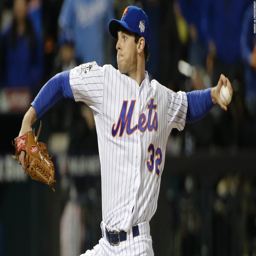
baseball player throws during the first inning .